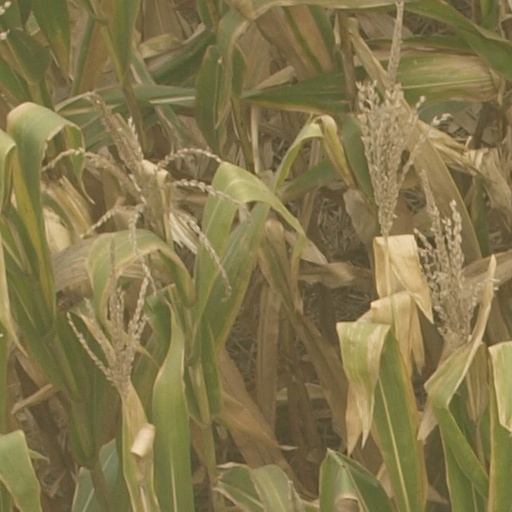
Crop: maize; corn